Question: What is gathered in a puddle?
Tambaya: Me aka tara a cikin kududdufi?
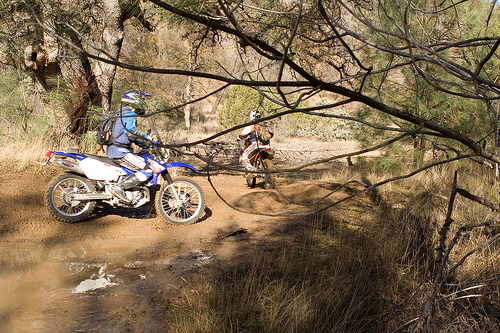
Answer: Water.
Amsa: Ruwa.